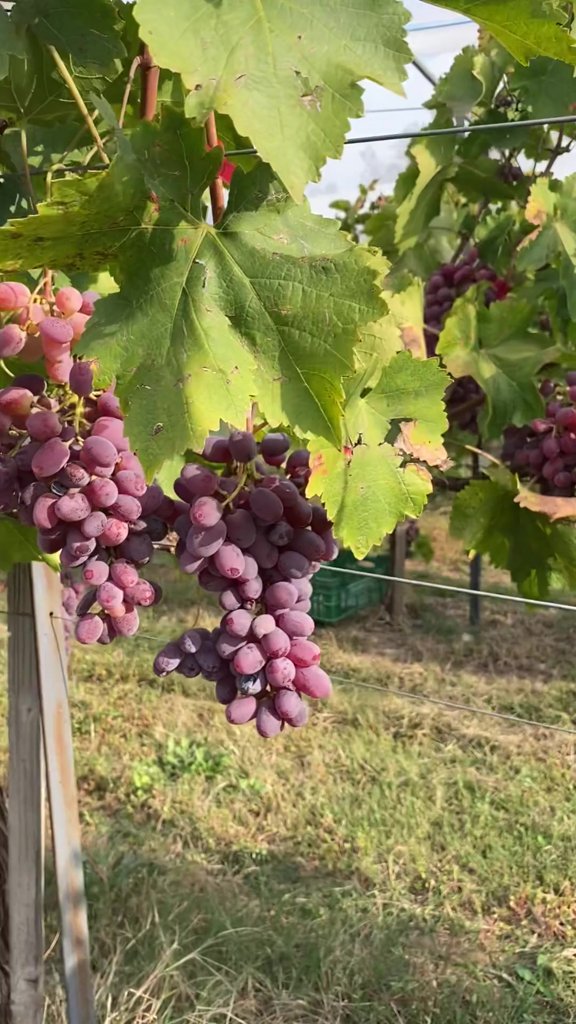
Berries visible: 146
Grape clusters: 5